Wellington Harbour Board

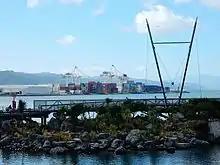
The container terminal, seen from Whairepo Lagoon.

In 1969, the Government approved a recommendation from the New Zealand Ports Authority for the installation of a container crane at the ports of Auckland and Wellington. Construction of the Wellington container handling terminal was underway by 1971, including a reclamation at the end of Aotea and Fryatt Quays. Two new tugs, "Kupe" and "Toia," were purchased to handle the larger ships expected, and a 40 tonne container crane was ordered. Erection of the container crane began in early 1971. The first container ship arrived in Wellington in June 1971, but was unloaded with conventional cranes, because an industrial agreement with unions had not yet been reached for the operation of the container crane. A second container crane was ordered for the port and delivered in 1975, but an industrial dispute with the boilermakers union caused delay to the construction.